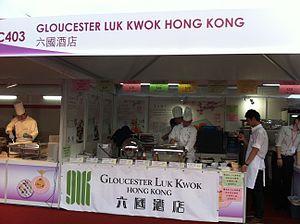
Le Hong Kong Wine and Dine Festival est une fête des vins et de la gastronomie qui, depuis 2009, se déroule chaque année, au début novembre à Hong Kong. Ce festival, installé sur la West Kowloon Waterfront Promenade dure quatre jours et est le point de départ d'autres festivités à la gloire du vin et de la bonne chère durant le Wine and Dine Month.